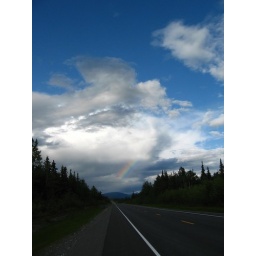
The end of a long day. The road was freshly paved, the clouds lifted, and a rainbow settled in our midsts.